1. FC Magdeburg

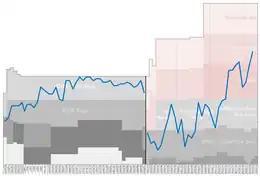
Historical chart of 1. FC Magdeburg league performance

Football has been played in Magdeburg since the end of the 19th century. On 15 June 1896 SV Victoria 96 Magdeburg was founded, a club that had its best days before World War II, when it participated in the German championship finals on several occasions. Later the club participated in the Gauliga Mitte. After World War II, all sports clubs in the Soviet Occupation Zone were dissolved and a number of smaller clubs were created, which at first competed at a local and regional level. In 1945 players from the disbanded clubs "Magdeburger SC Prussia 1899" and "Cricket Viktoria Magdeburg" formed "Sportgruppe (SG) Sudenburg". This club and "SG Lemsdorf" came together as the sports club "BSG Eintracht Sudenburg", which in turn merged with "SAG Krupp Gruson" in 1950. The next year the club was renamed "BSG Stahl Magdeburg", and then in 1952, became "BSG Motor Mitte Magdeburg". In 1957 the football department of Motor Mitte was moved to SC Aufbau Magdeburg, a political decision with the goal of achieving higher standards of performance. In 1965, the football department was again broken out of SC Aufbau Magdeburg and a pure football club was created, 1. FC Magdeburg. This was part of a general – again politically motivated – movement in East Germany towards football-only clubs with the goal of achieving higher standards. Ten dedicated football clubs were created during the winter break 1965–1966 1. FC Magdeburg was the first football club to be founded.